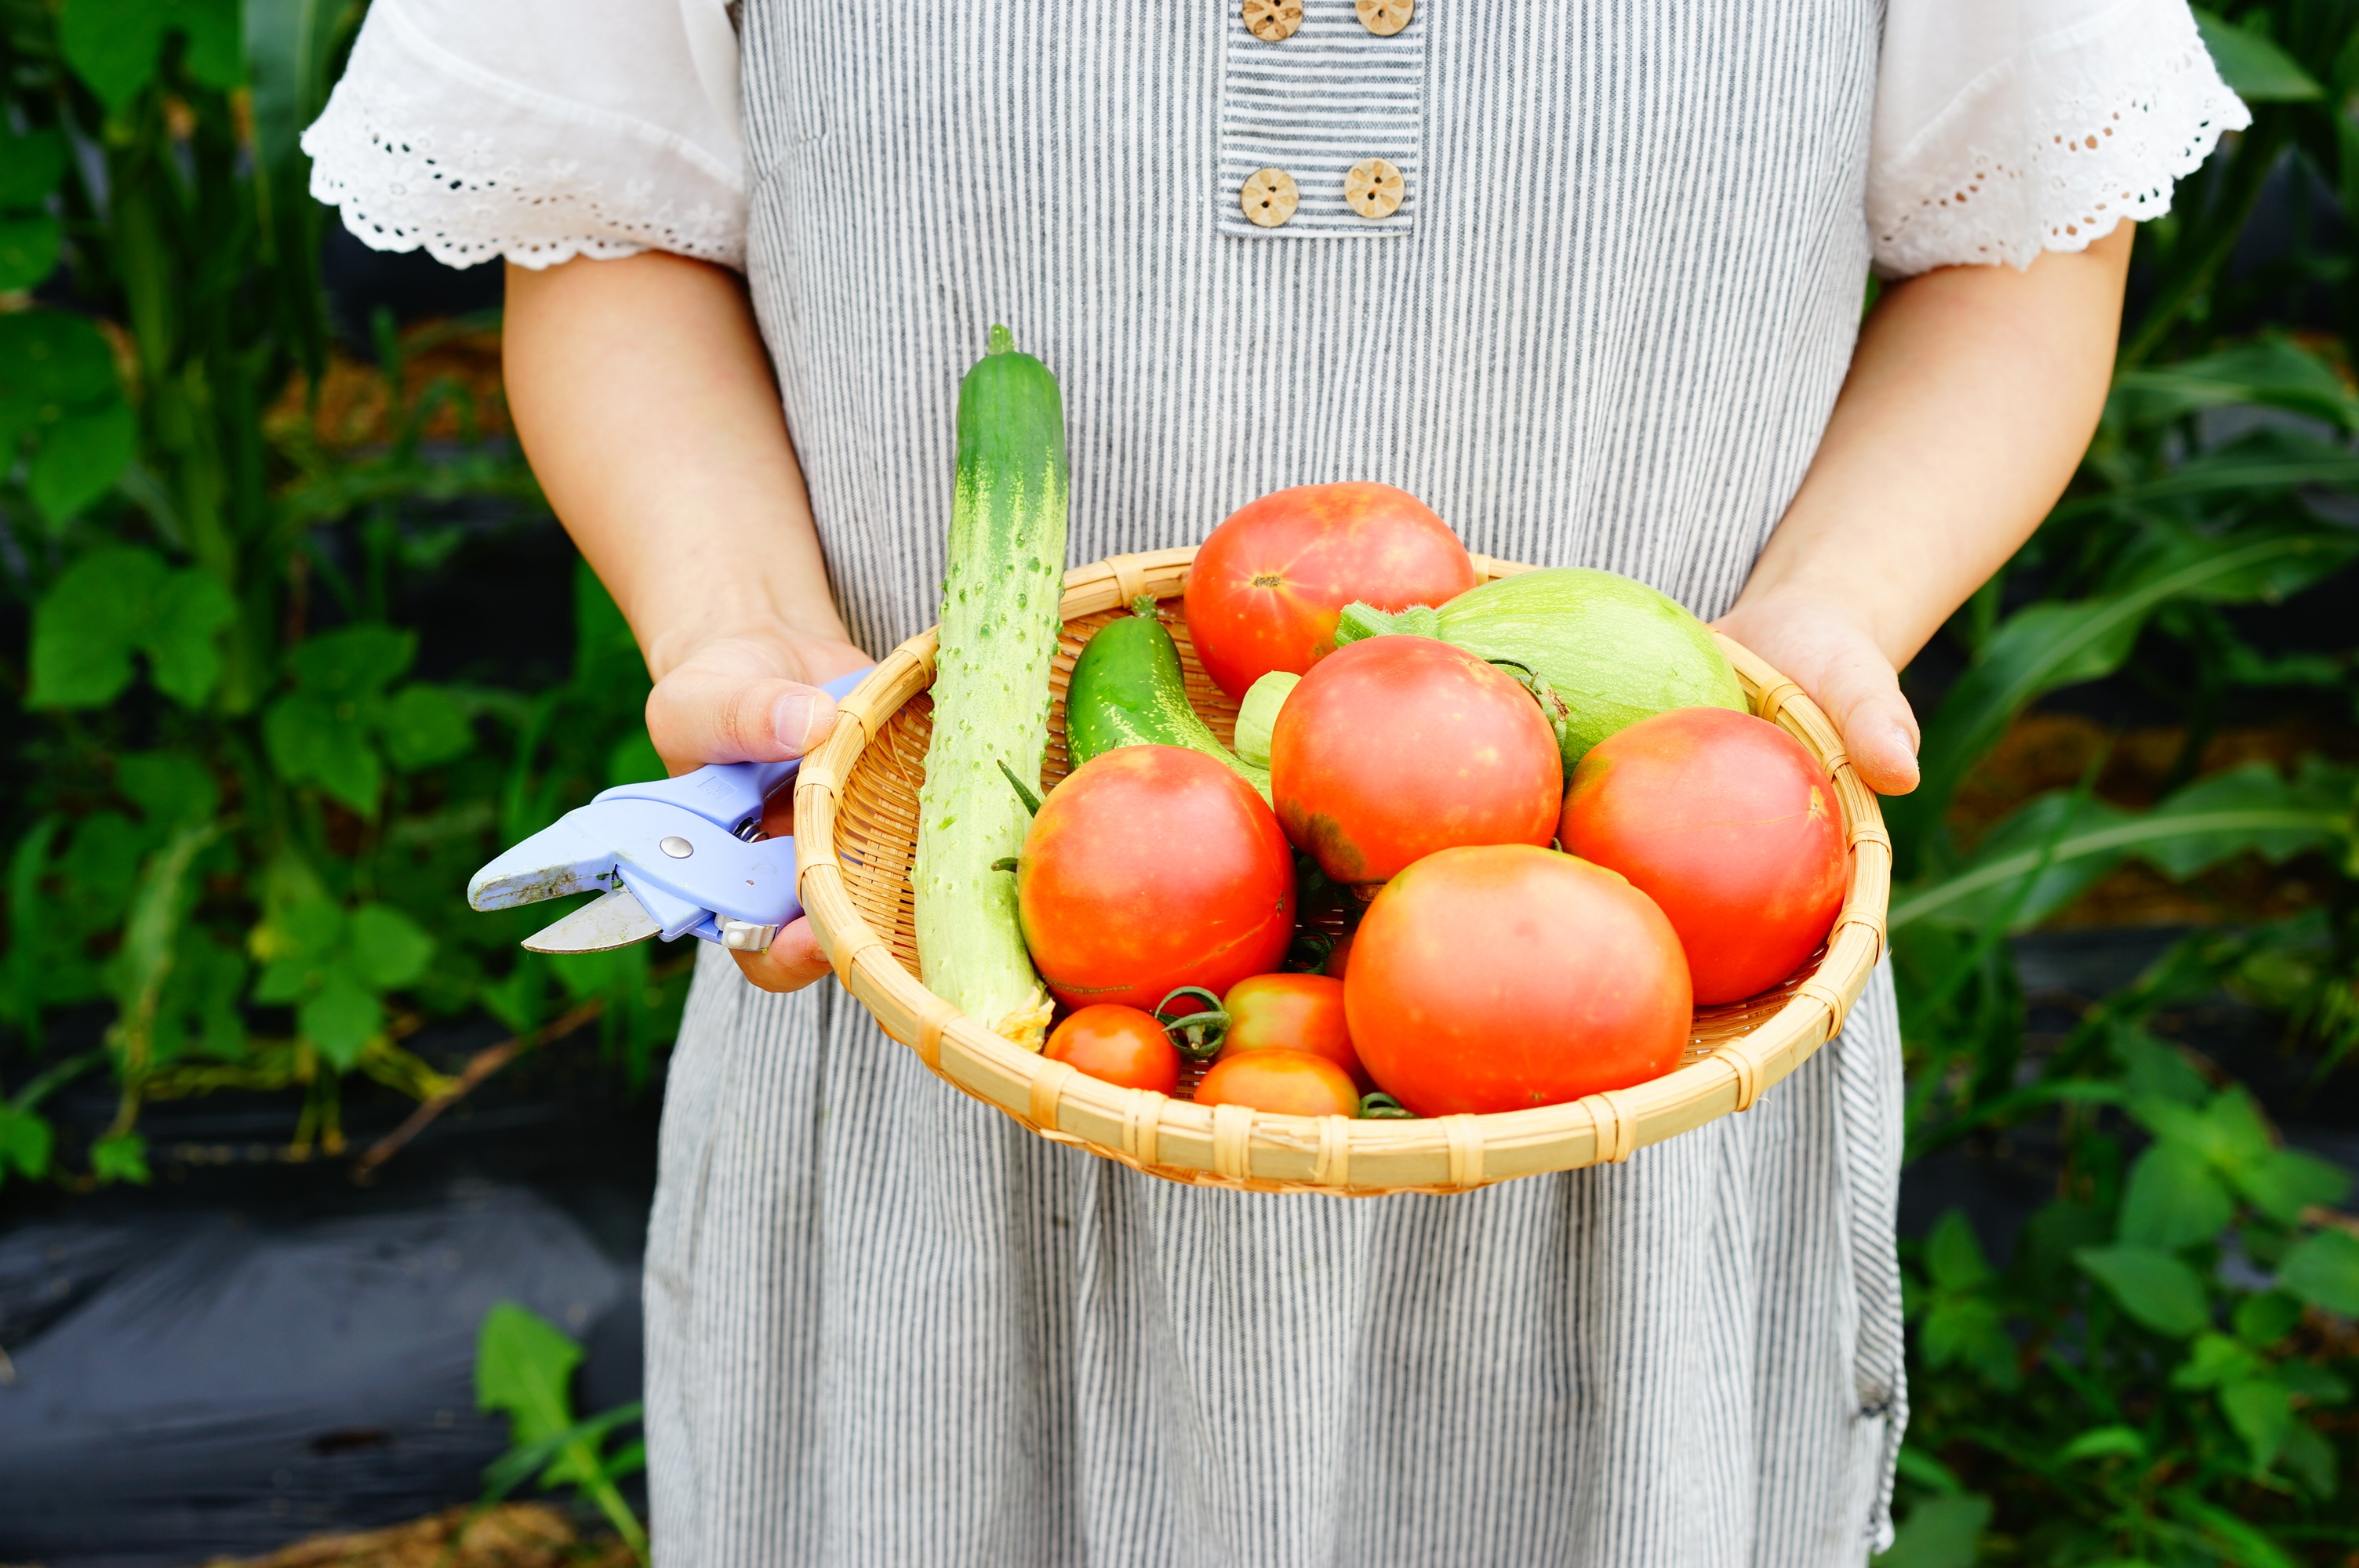
apple, plant, fruit, food, produce, vegetable, tomato, cucumber, vegetable garden, natural foods, local food, diet food, potato and tomato genus